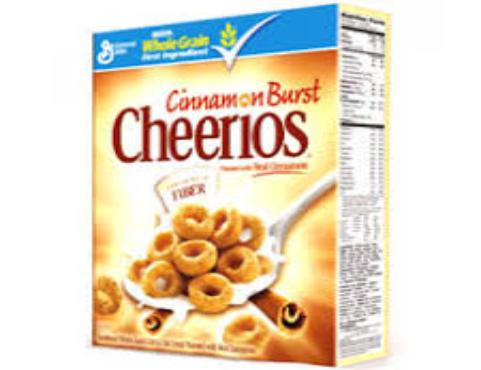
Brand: Cinnamon Burst Cheerios
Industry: Food